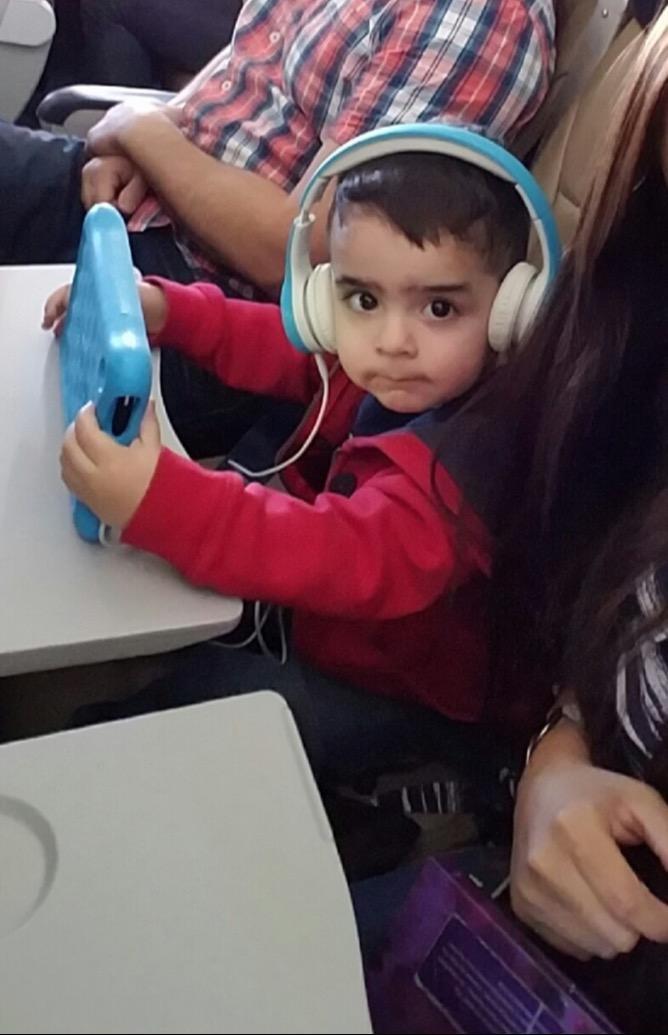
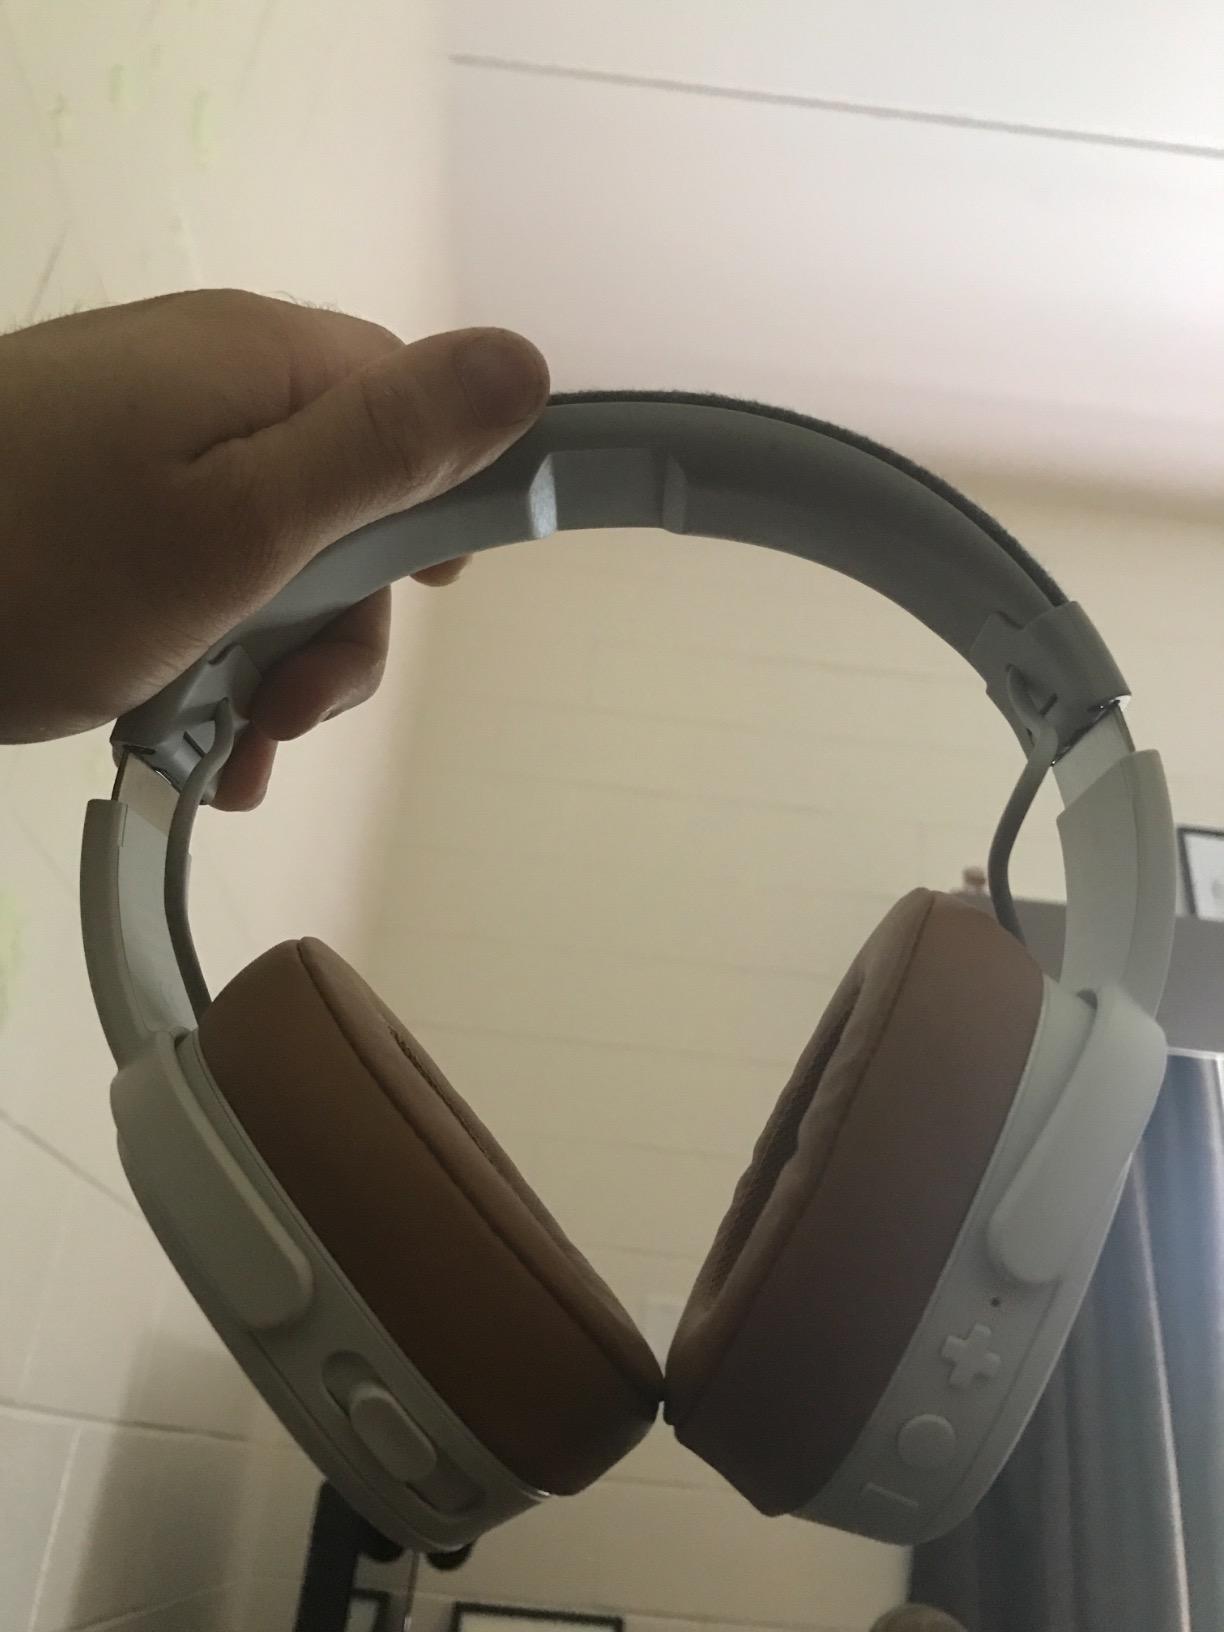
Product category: headphones
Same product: no